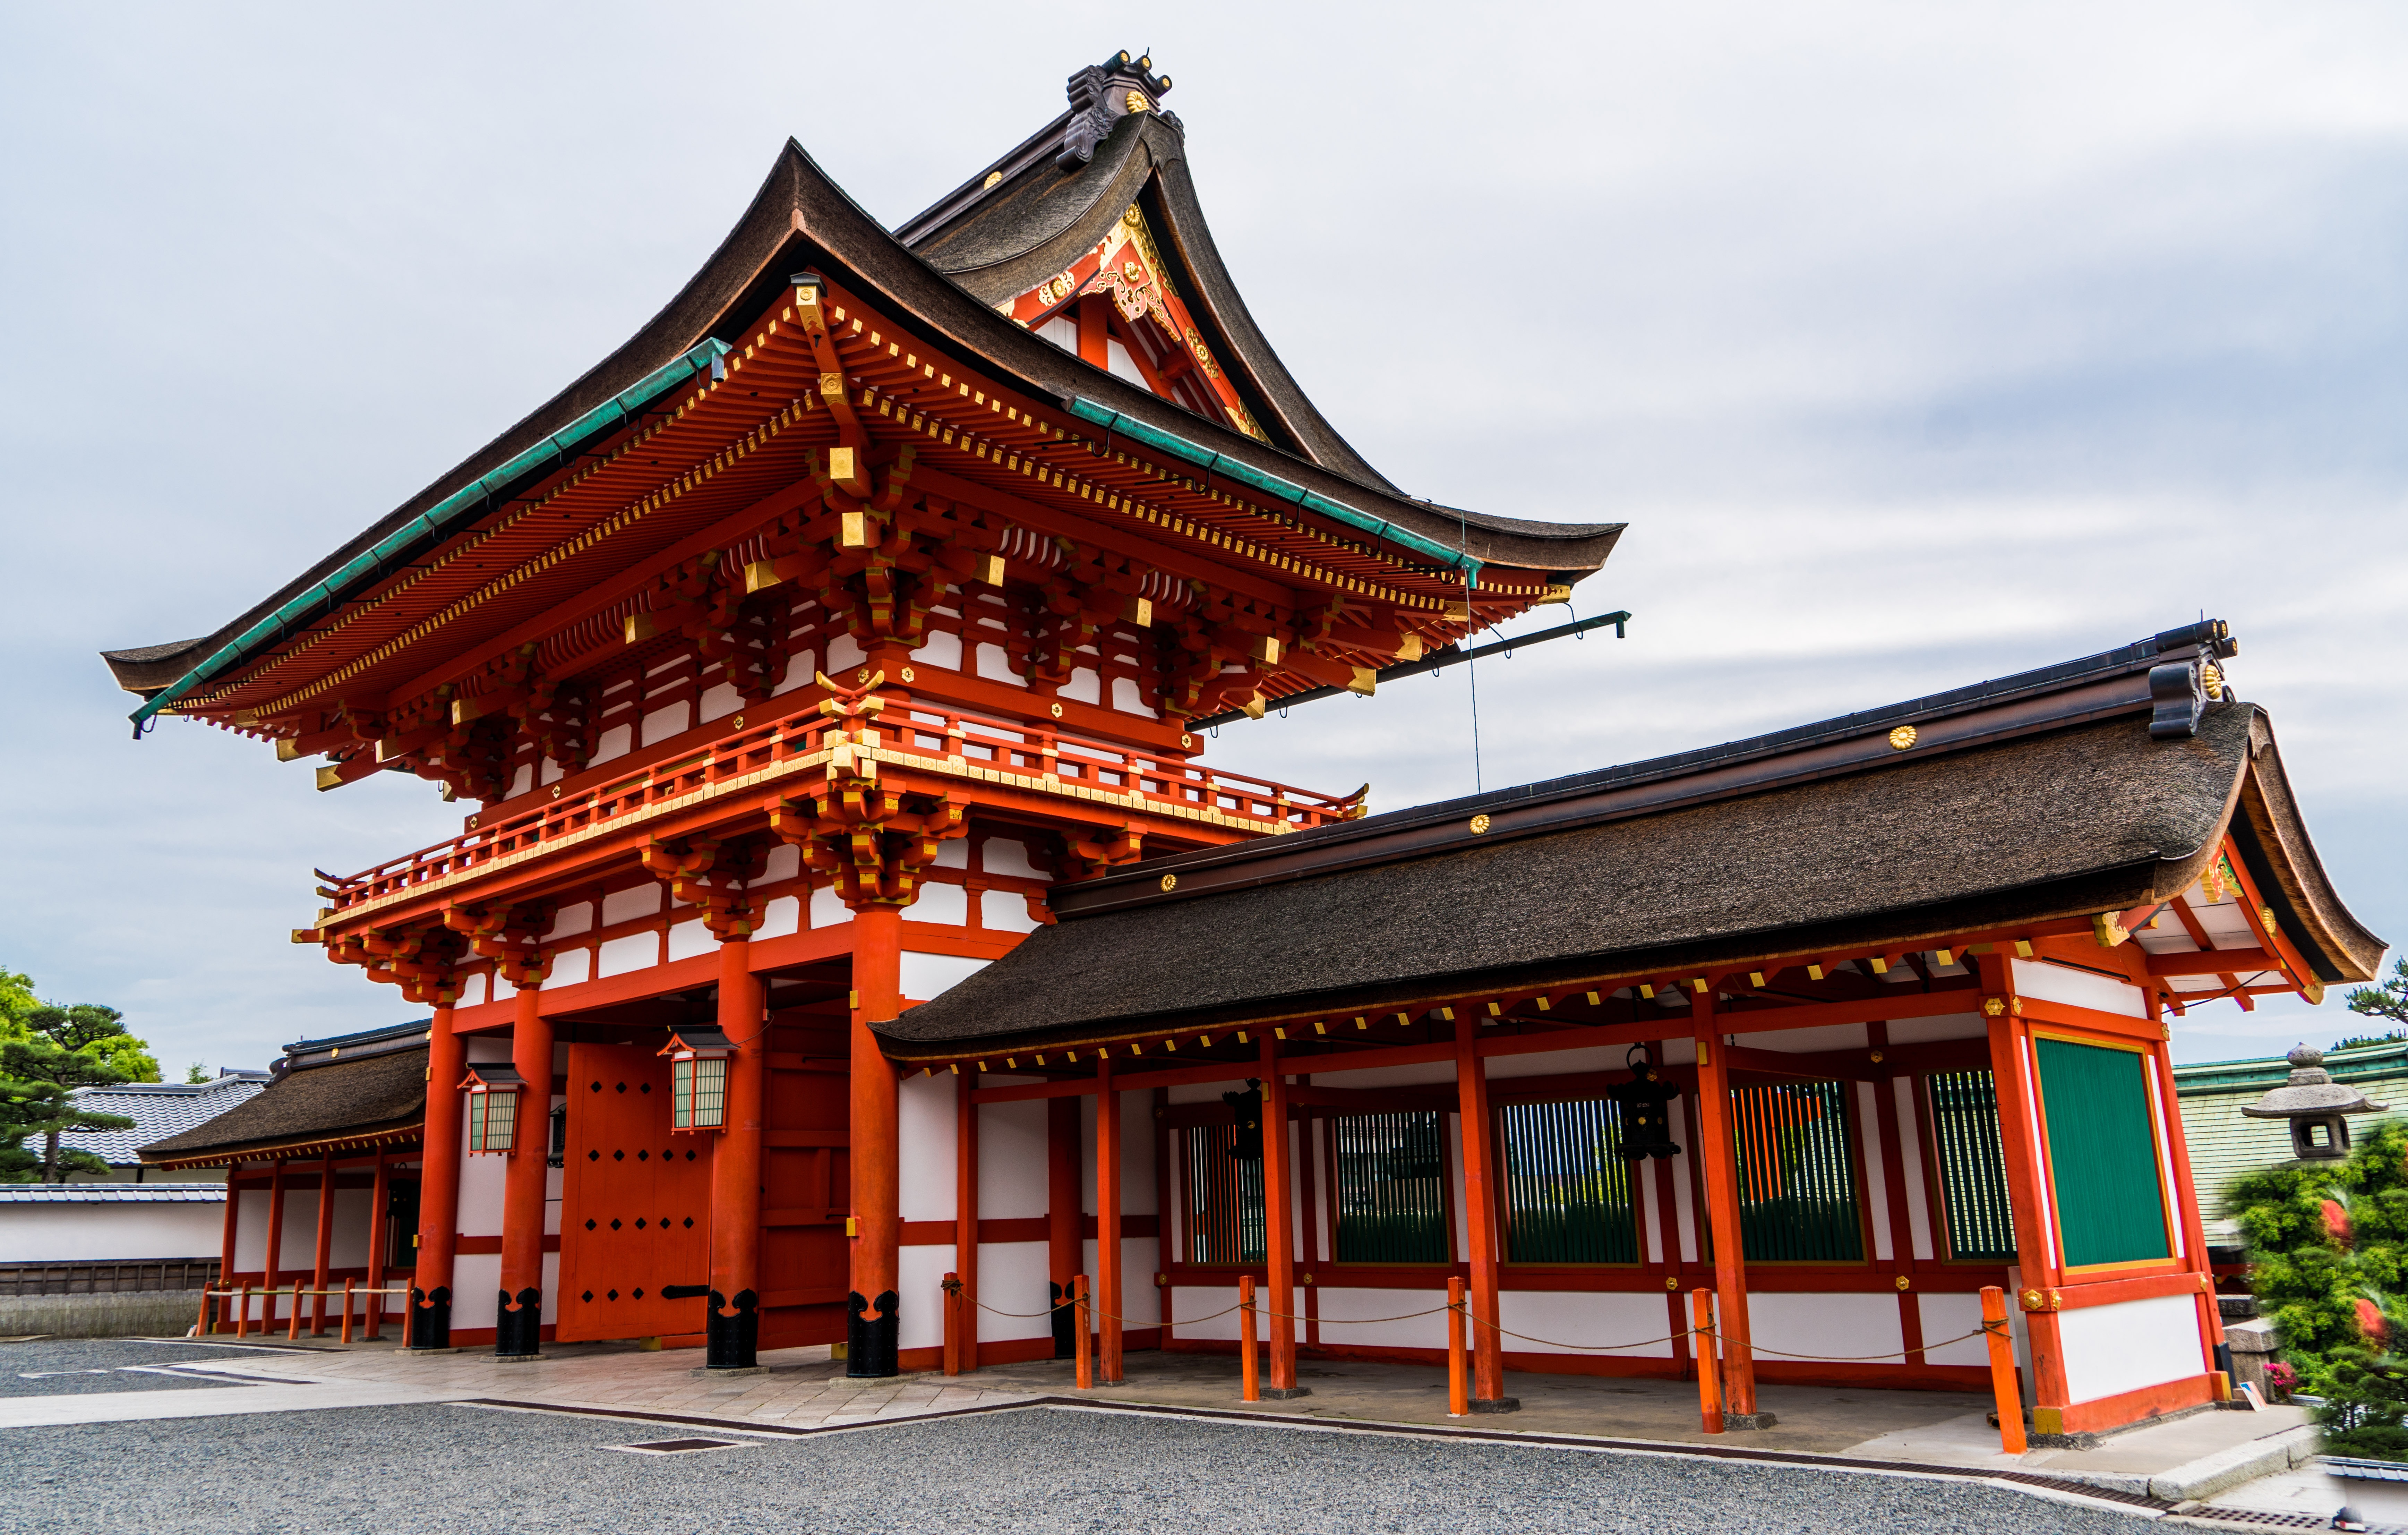
architecture, building, palace, red, tower, asia, landmark, sightseeing, attraction, tourism, japan, place of worship, spiritual, religious, temple, japanese, shrine, kyoto, culture, famous, chinese architecture, oriental, traditional, pagoda, wat, fushimi inari taisha shrine, hindu temple, historic site, shinto shrine